Gareth Hughes (politician)

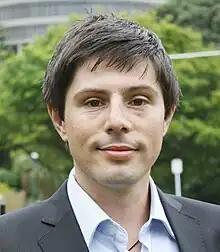
Hughes in 2010

Gareth Thomas Llewelyn Hughes (born 31 October 1981) is a New Zealand activist and a former politician of the Green Party. He was a member of the New Zealand Parliament for eleven years, from 2010 to 2020. He first took a seat part way through the 49th Parliament as the next person on the Green party list following the retirement of Jeanette Fitzsimons in February 2010. He did not stand for re-election in the 2020 general election.